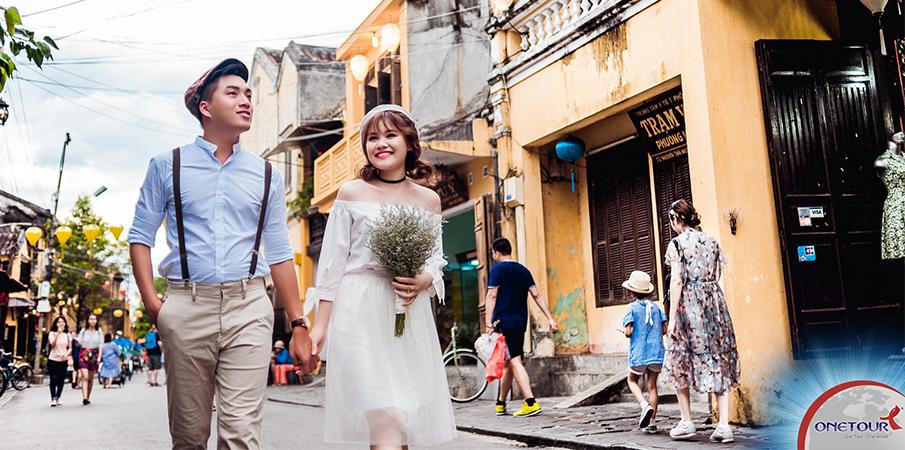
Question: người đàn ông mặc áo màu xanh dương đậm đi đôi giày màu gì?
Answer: màu vàng